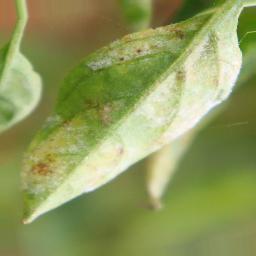
Label: powdery mildew